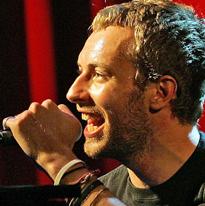
Age: 27